Ellis Stanley Joseph

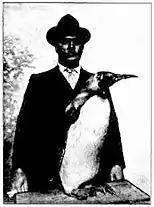
Ellis Joseph with king penguin (from "Western Mail" (Perth), 3 August 1912)

By November 1911, Eliis Joseph was in West Africa. He advised from Sierra Leone that he was going to leave 'Koko Beach' in the south of Nigeria in search of more animals, having already captured some at that time.